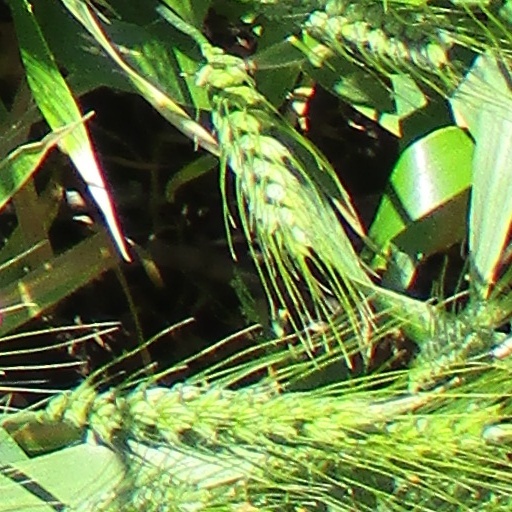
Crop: wheat